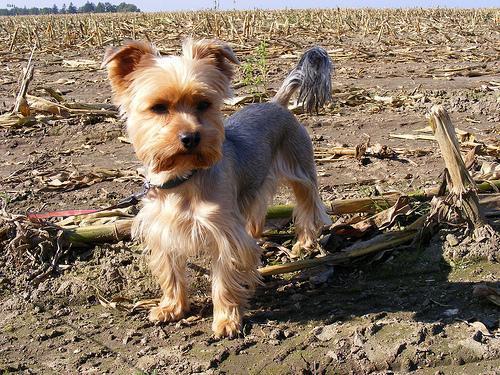
yorkshire terrier